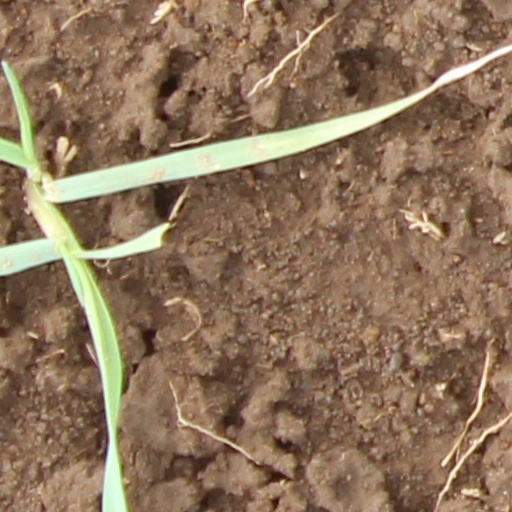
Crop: wheat